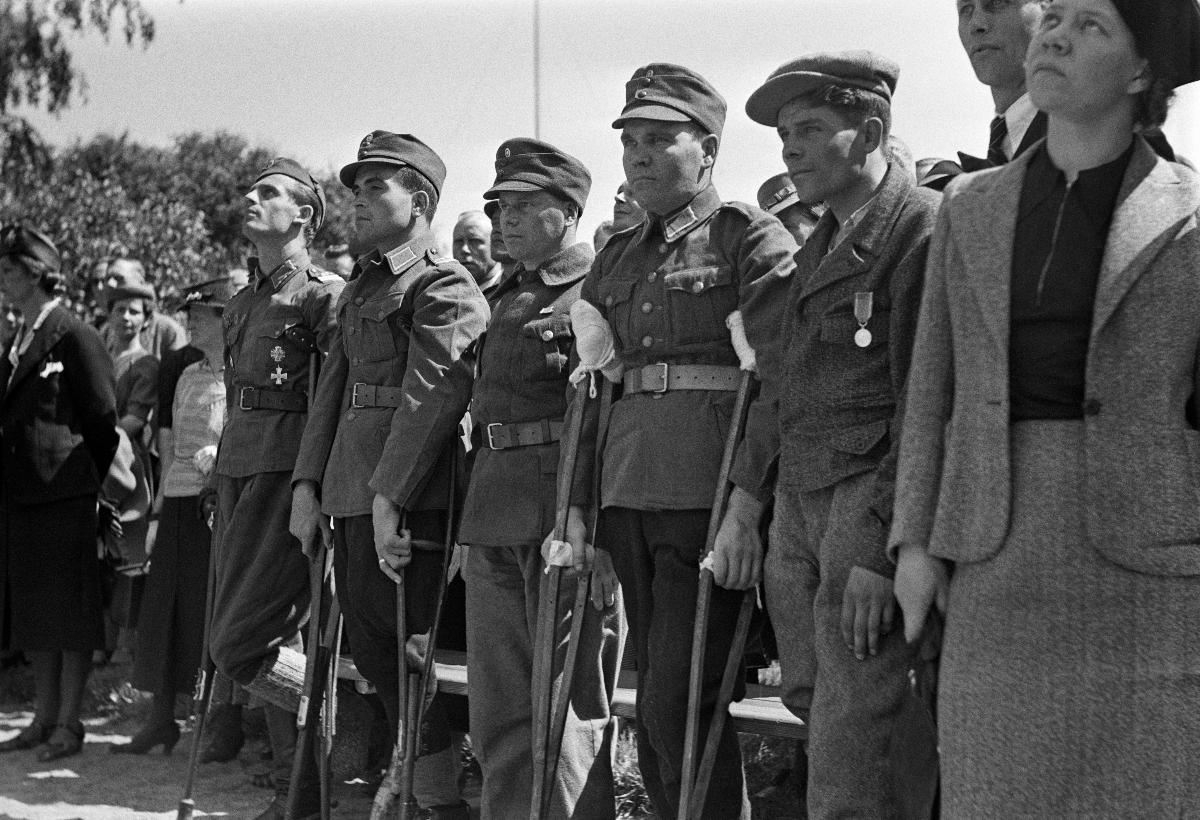
Juhannus 1940
Midsommar 1940; Midsummer 1940
sisällön kuvaus: Juhannus Helsingissä kesäkuussa 1940. Suomen lipun päivää vietetään Tähtitorninmäellä. content description: Midsummer in Helsinki in June 1940. The day of Finland's flag is celebrated on Tähtitorninmäki. innehållsbeskrivning: Midsommar i Helsingfors i juni 1940. Finska flaggans dag firas på Observatorieberget.
Kuvaaja: Sundström, Hugo, kuvaaja
Vuosi: 1940
Paikka: Suomi, Uusimaa, Helsinki
Aiheet: HBL; juhannus; liputus; sotainvalidit; Midsummer; midsummer; flags; flagging; war disabled; disabled veterans; midsommar; flaggor; flaggning; krigsinvalider